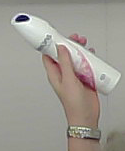
Product: rexona_spray